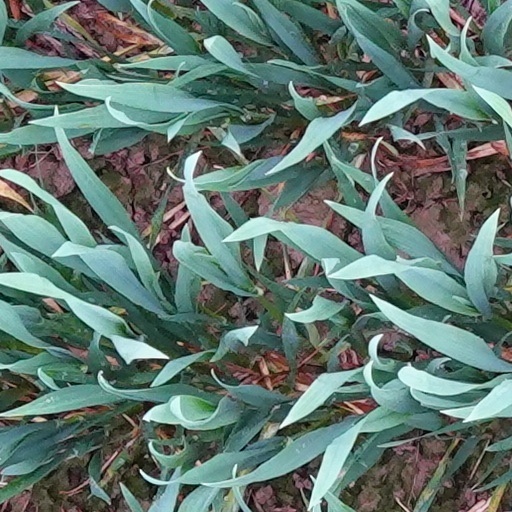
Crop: wheat